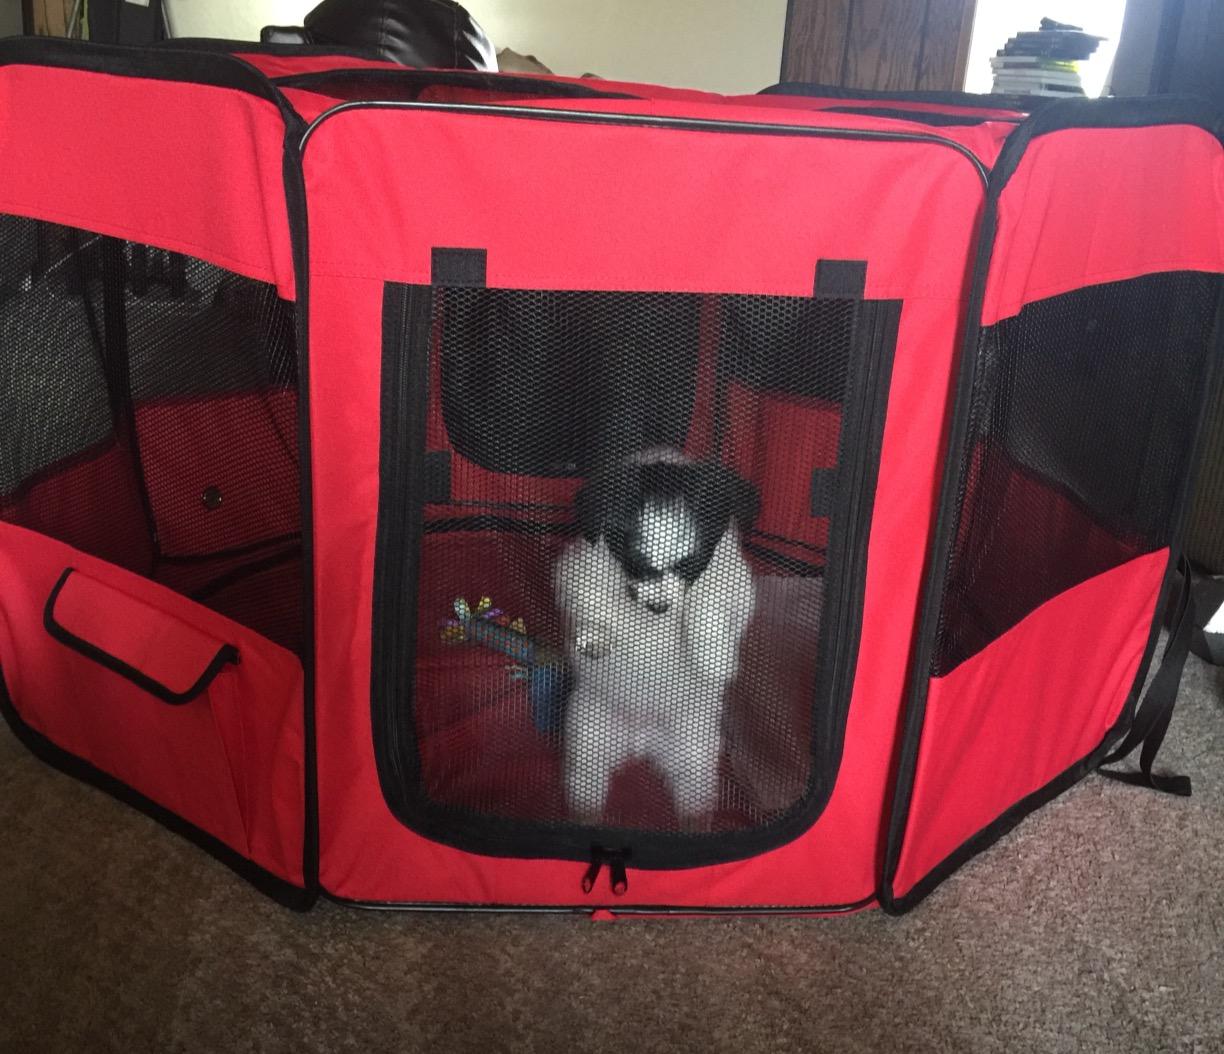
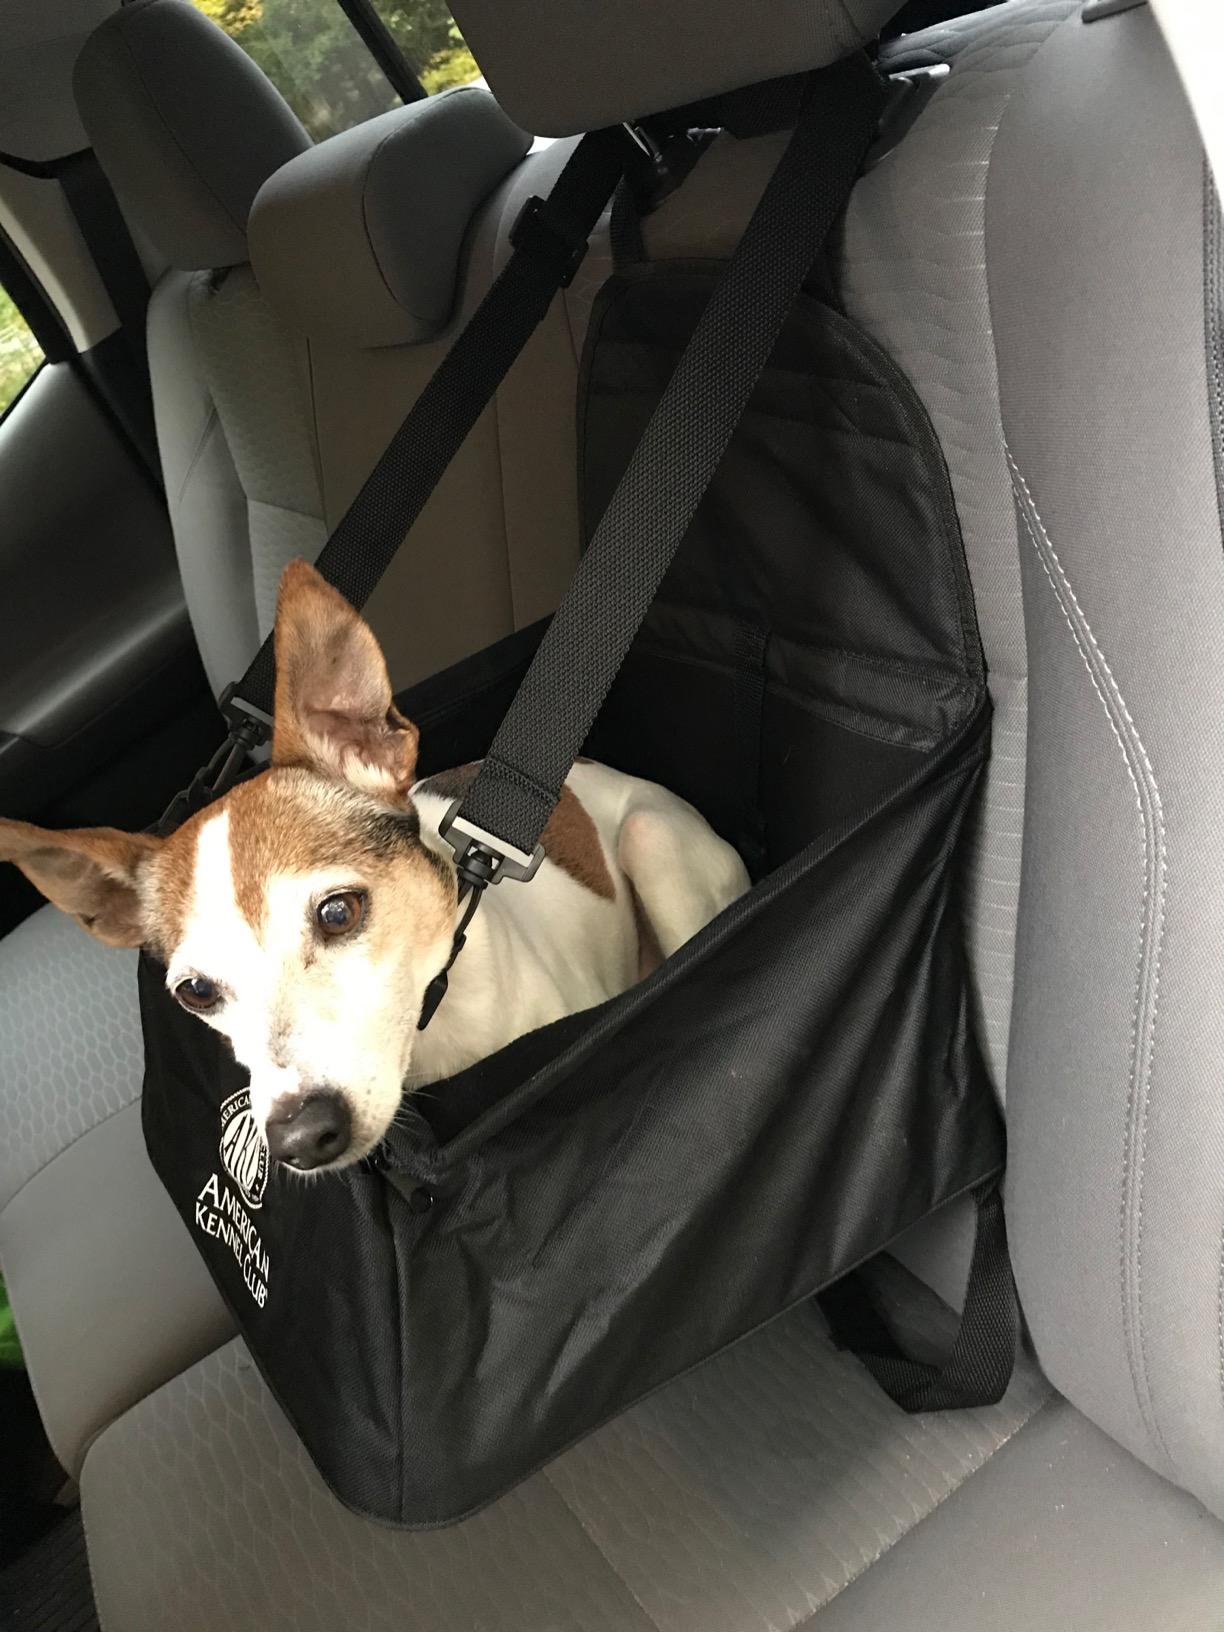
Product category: items_kennel
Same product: no